Meagan Marie

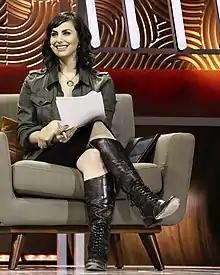

Meagan Marie is an American creative professional who is employed by video game developer Crystal Dynamics as an online community manager.